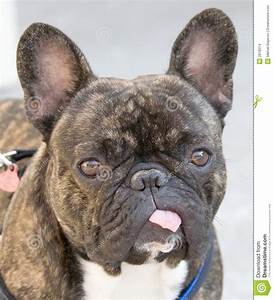
Label: cane